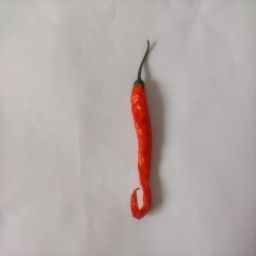
Crop: Chile Pepper
Quality: Dried